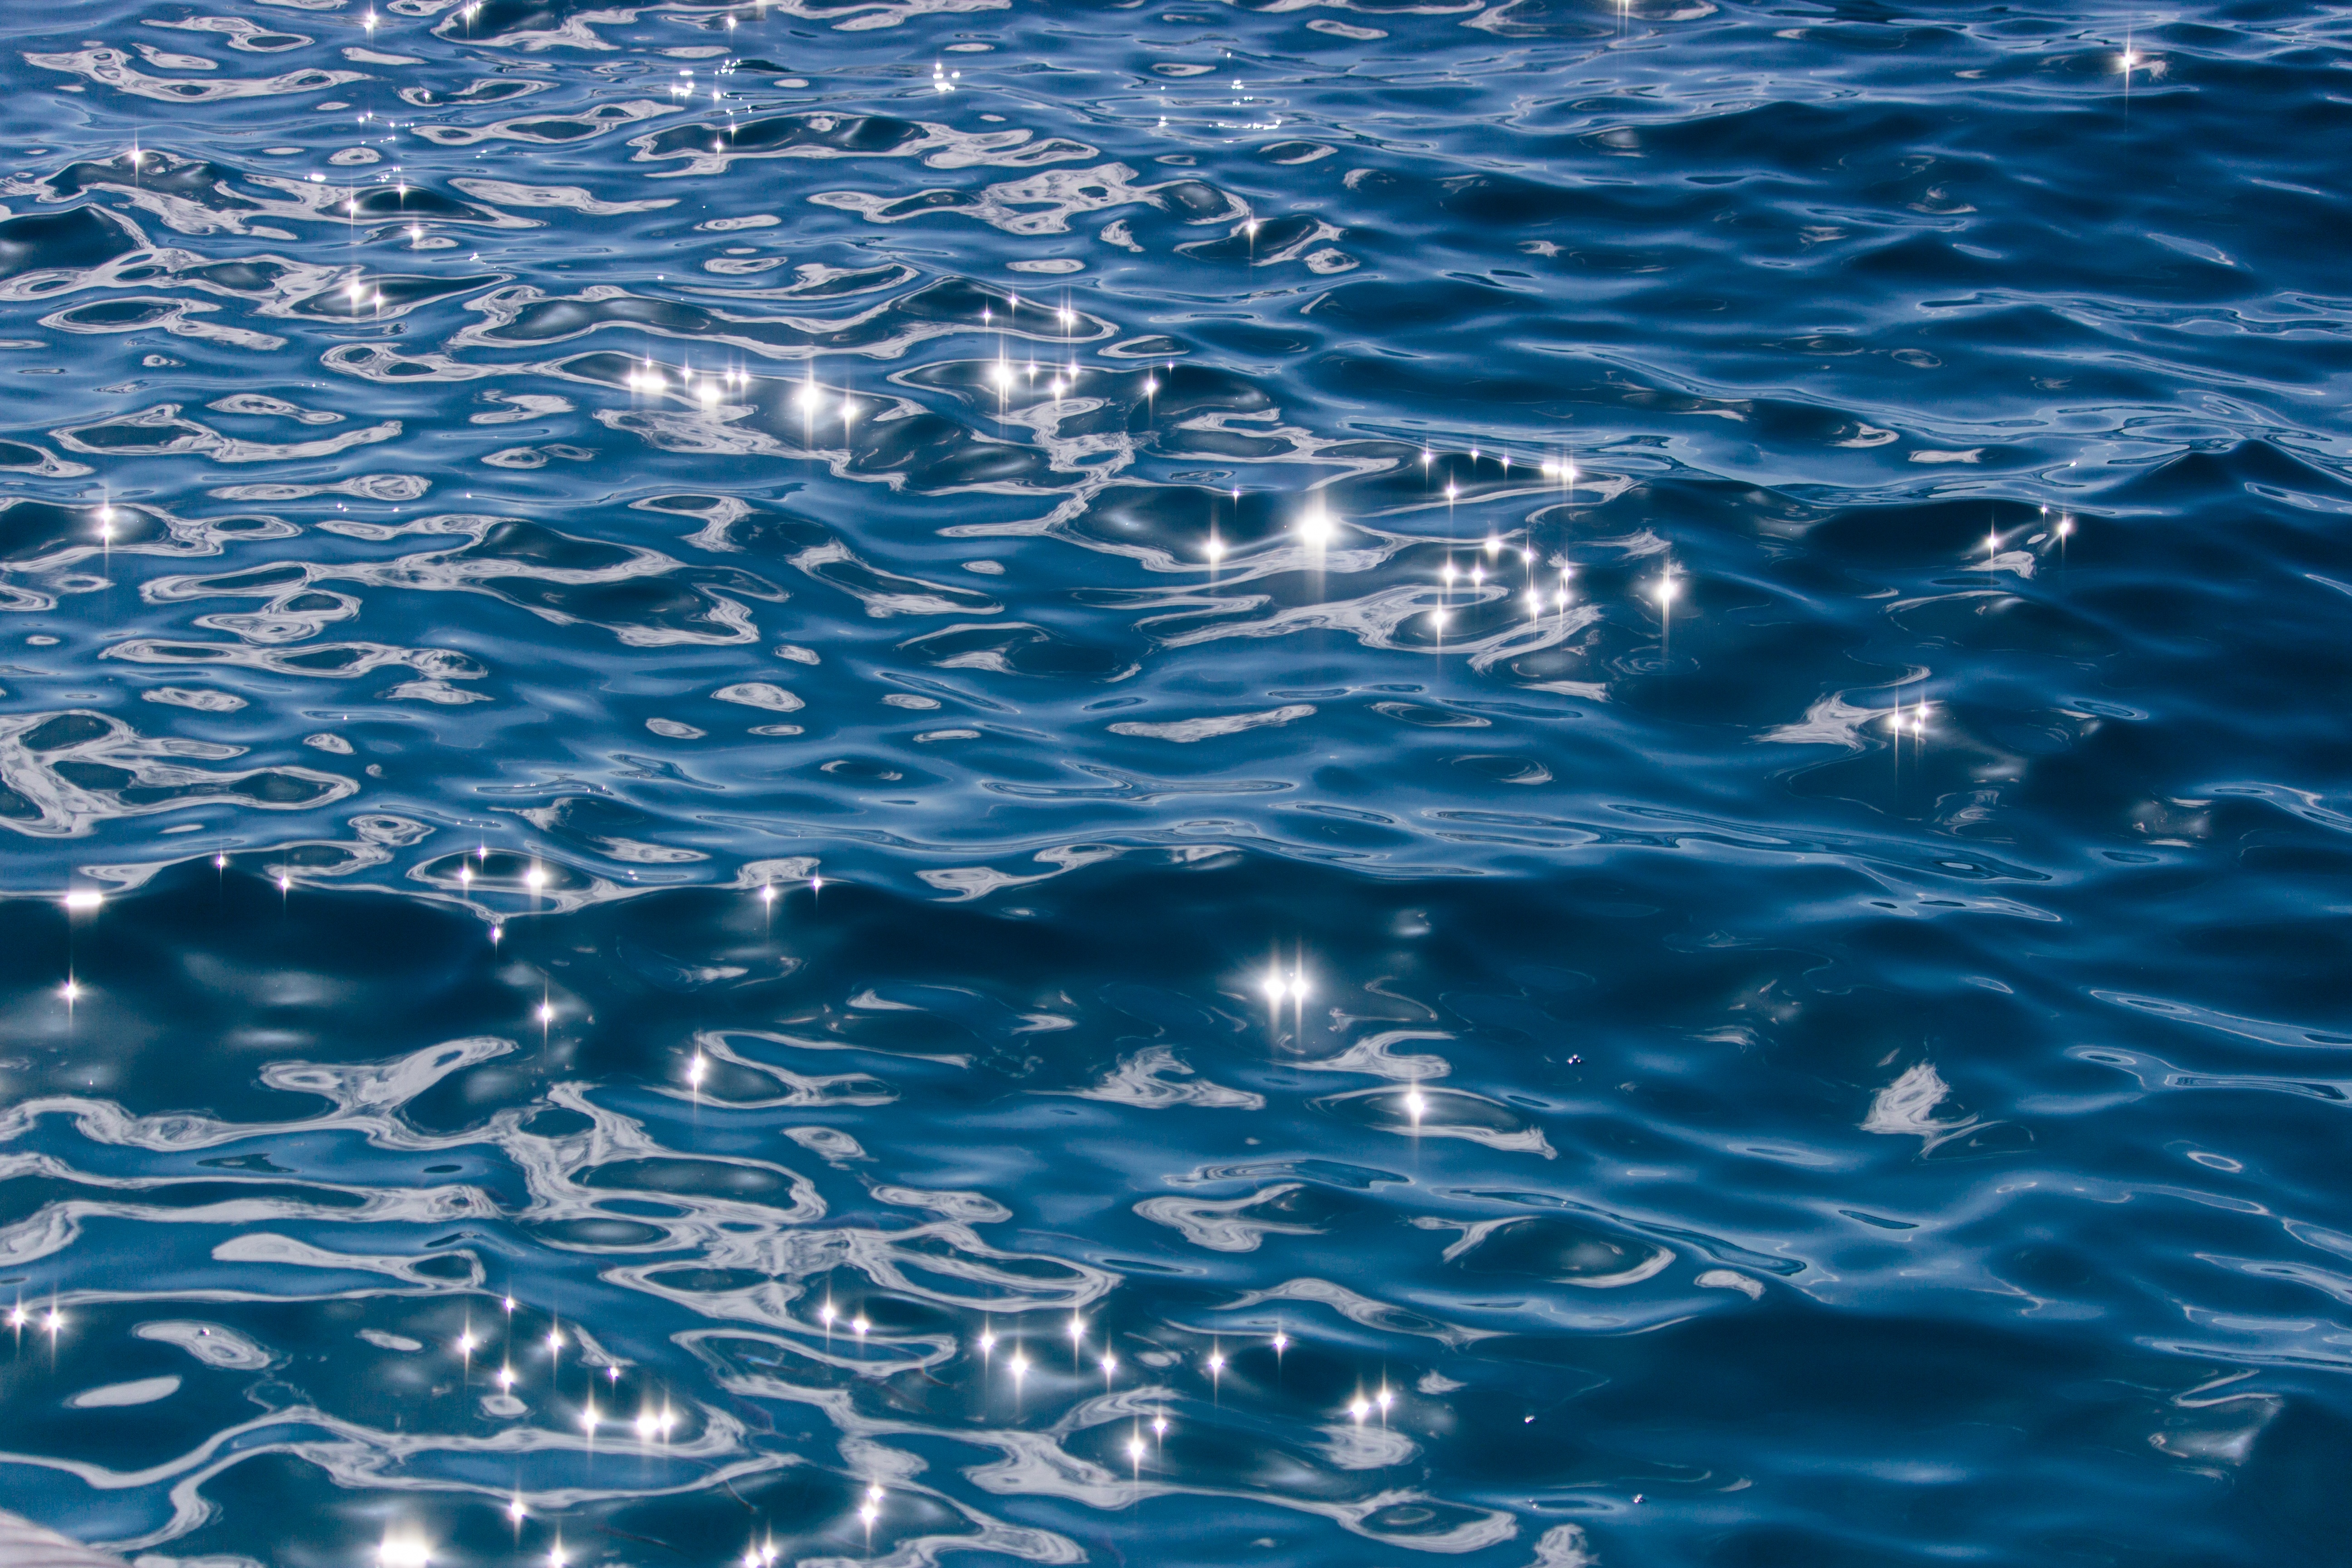
sea, water, ocean, sunlight, wave, reflection, blue, wind wave